Mulberry Bend

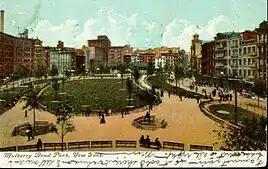

Mulberry Bend was an area surrounding a curve on Mulberry Street, in the Five Points neighborhood in Lower Manhattan, New York City. It is located in what is now Chinatown in Manhattan.